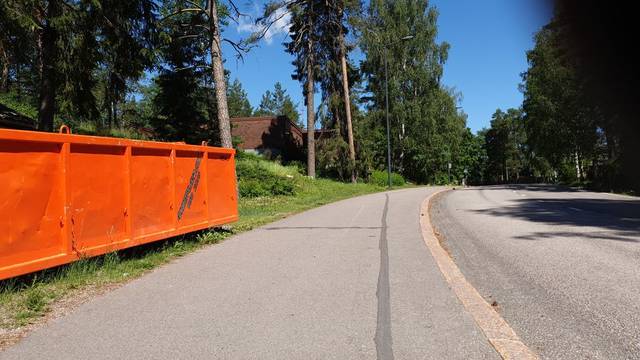
Region: Finland
Coordinates: 60.218, 24.71